Alexander Ramsey

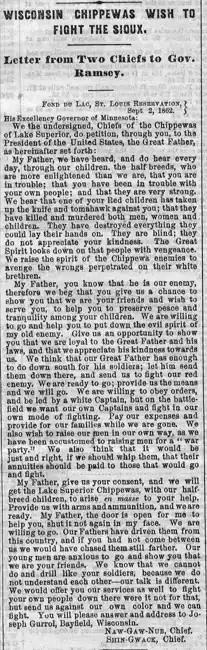
(Fond du Lac Band of Lake Superior Chippewa reservation archives)

Ramsey called for the killing or removal of the Mdewakanton and Wahpekute Dakota from the state of Minnesota during the Dakota War of 1862. After pressing the Dakota to sell their land, he and other officials stole from the Dakota's annuities. In response, some of the Dakota attacked American settlements, resulting in the death of at least 800 civilian men, women and children, and the displacement of thousands more. When the Fond du Lac band of Chippewa learned of the uprising they sent a letter to Ramsey to forward to President Lincoln offering to fight the Sioux dated September 6, 1862. A few days later on September 9 Ramsey addressed the state legislature proclaiming: ""The Sioux Indians of Minnesota must be exterminated or driven forever beyond the borders of the State,"" which he justified by citing various outrages against the settlers and violations of their treaties. In the north the Chippewa/Ojibwa were having problems with their Indian agent stealing from them. Gov. Ramsey lead a legislative commission to the Crow Wing agency to address their issues. There 10 chiefs of the Leech Lake and Mississippi bands laid out their concerns and offered to fight the Sioux for the government. The commission liked their offer and Gov. Ramsey invited the leaders of 22 bands of Ojibwa to St. Paul. They came on September 23 waving the America flag thinking their offers had been accepted. Ramsey had to instruct them that Major General Pope would not accept their service on the grounds that it would not be good public policy. However, they would be contacted if they were needed. In 1863, in response to continued raids on settlers, he authorized a bounty for the scalps of Dakota males.